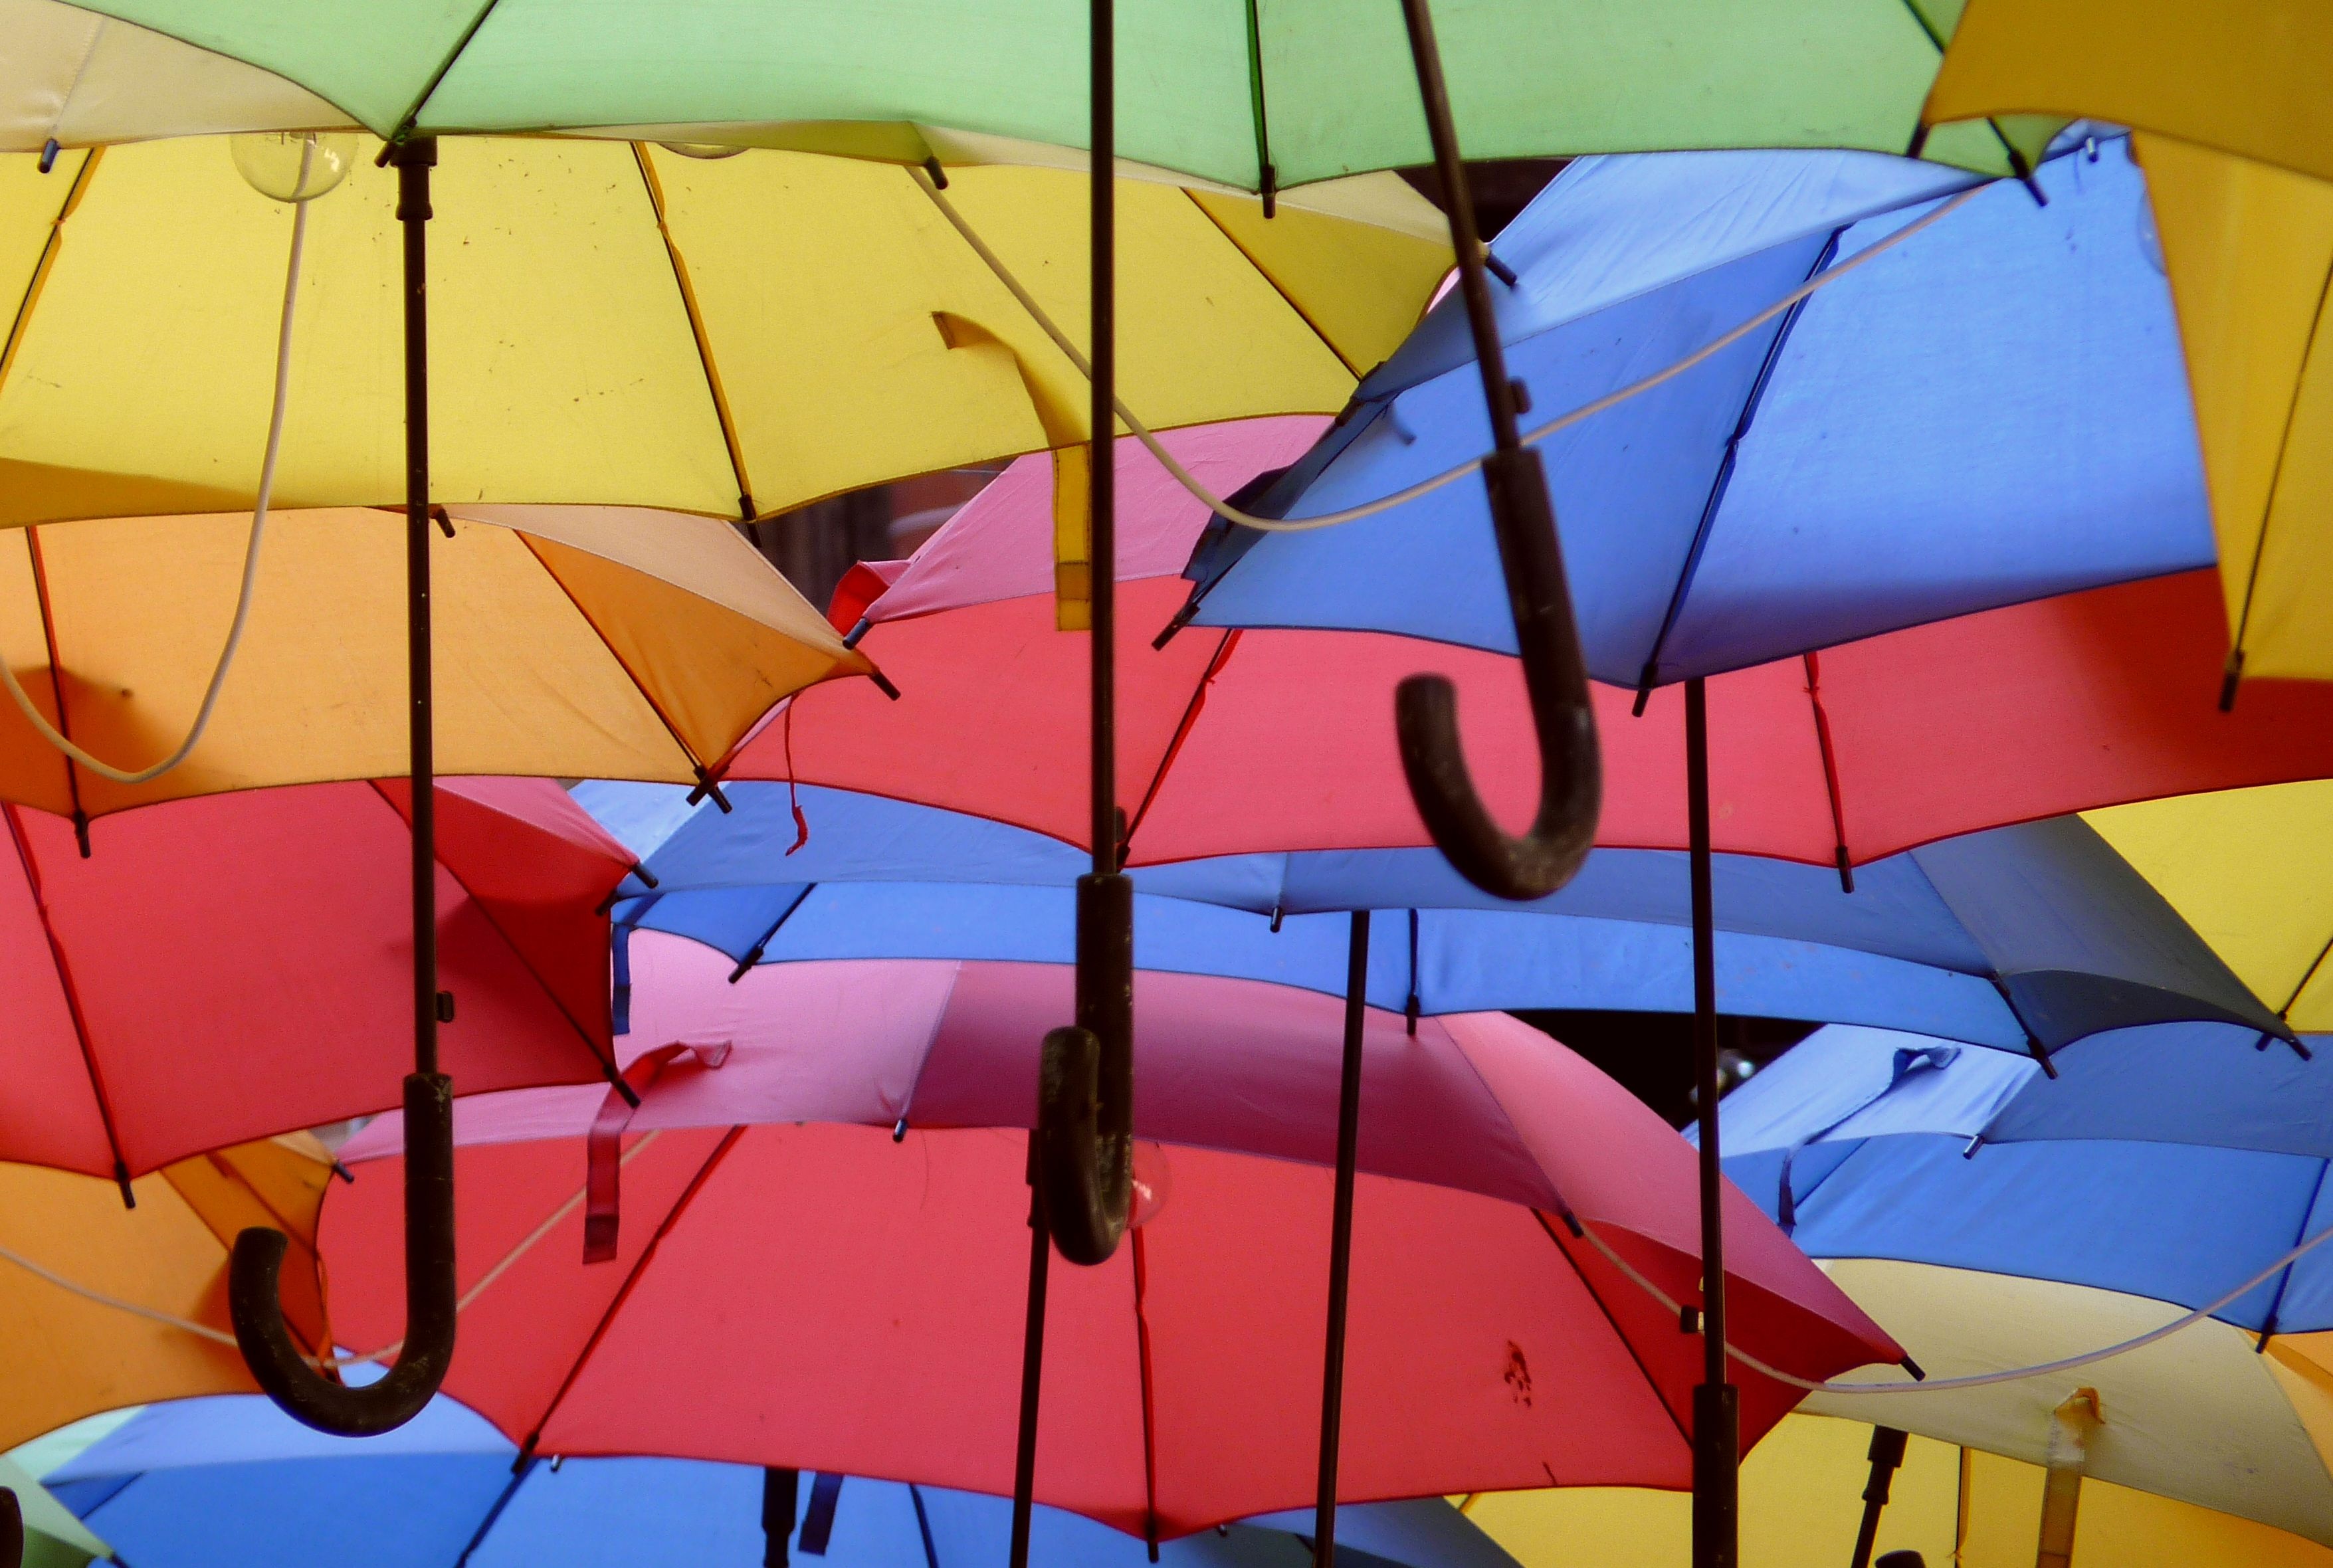
screen, wing, sunlight, rain, hot air balloon, aircraft, pattern, green, red, vehicle, sailing, umbrella, color, autumn, weather, blue, colorful, yellow, toy, parachute, translucent, sports, symmetry, umbrellas, parasol, parasailing, mess, stretched, shade tree, windsports, kite sports